Chevrolet Volt (second generation)

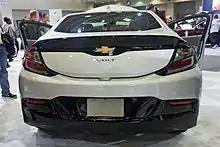
Rear view of the 2017 model year Chevrolet Volt

Deliveries to retail customers began in the U.S. and Canada in October 2015 as a 2016 model year. Availability in the American market was limited to California and the other 10 states that follow California's zero emission vehicle rules. GM scheduled the second generation Volt to go on sale as a 2017 model year in the 39 remaining states by early 2016. A total of 1,324 units of the second gen Volt were delivered in the U.S. in October 2015, out of 2,035 units sold that month. The second generation Volt was released for retail customers in Mexico in December 2015. Pricing starts at 638,000 pesos (~).